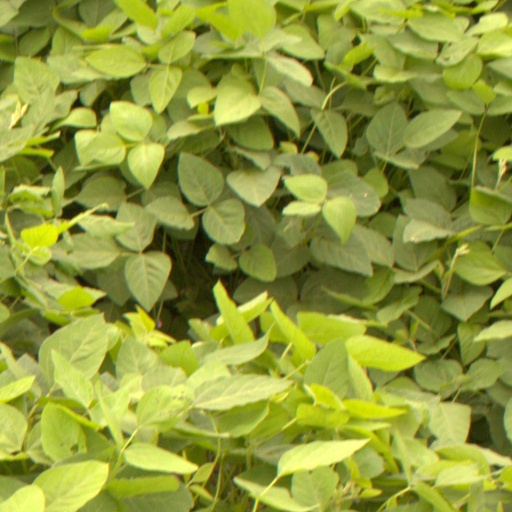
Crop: soybean